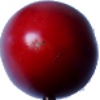
Label: Tamarillo 1